Question: Please indicate a possible affordance area of baseball bat that can be used for holding
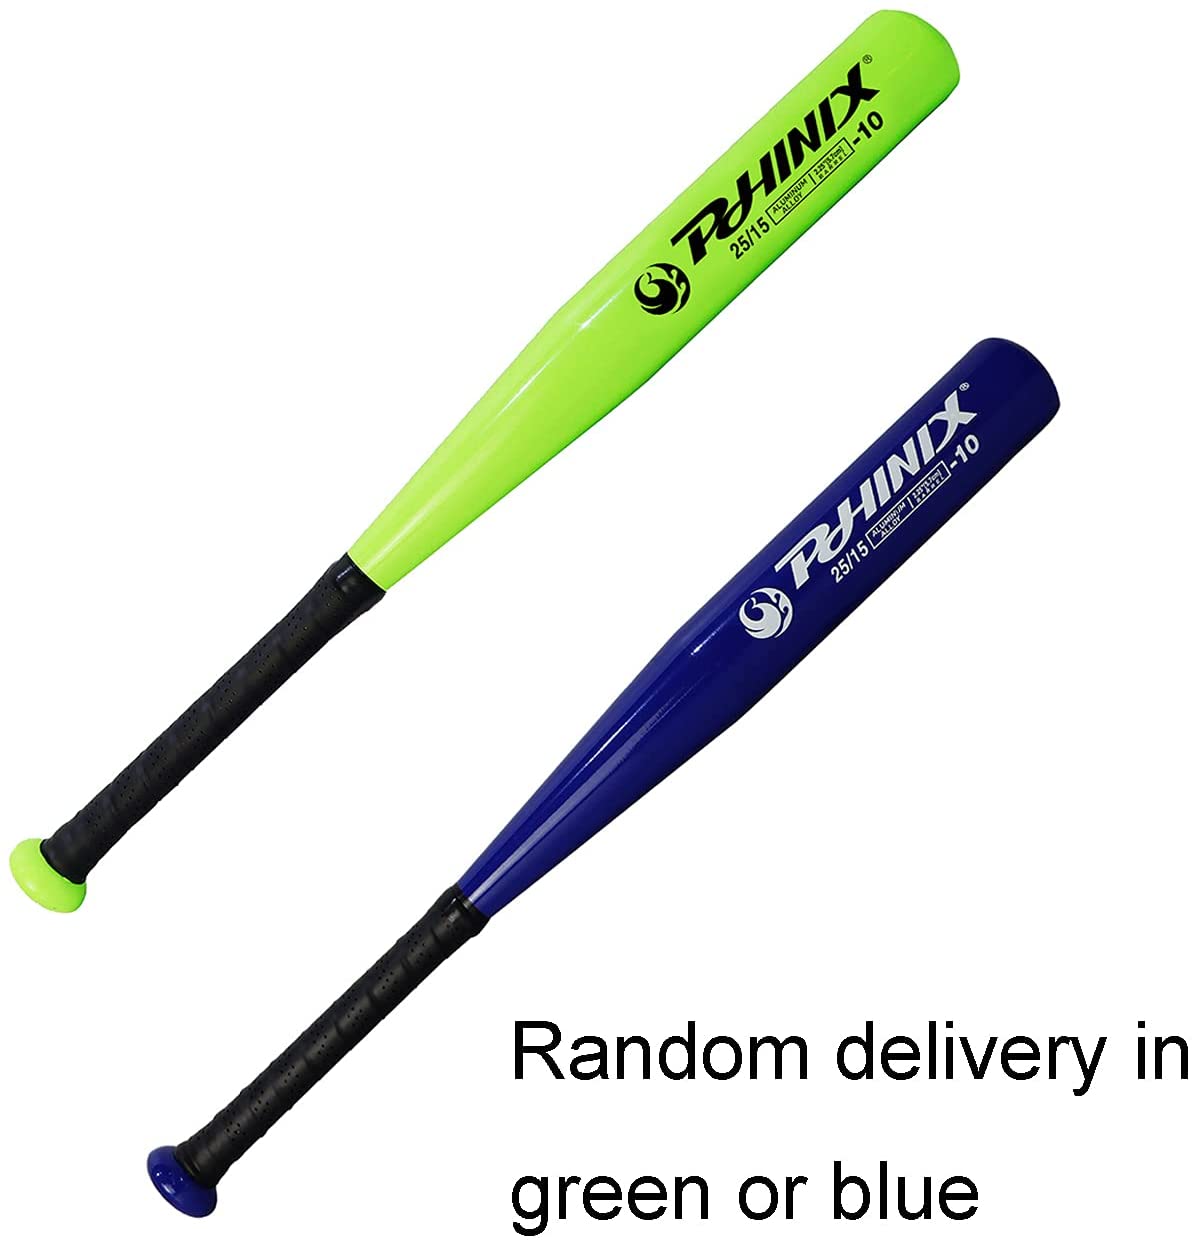
Answer: [14.343, 468.373, 471.476, 912.392]